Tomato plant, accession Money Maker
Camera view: tilt-top (135 deg); turntable rotation: 0 degrees
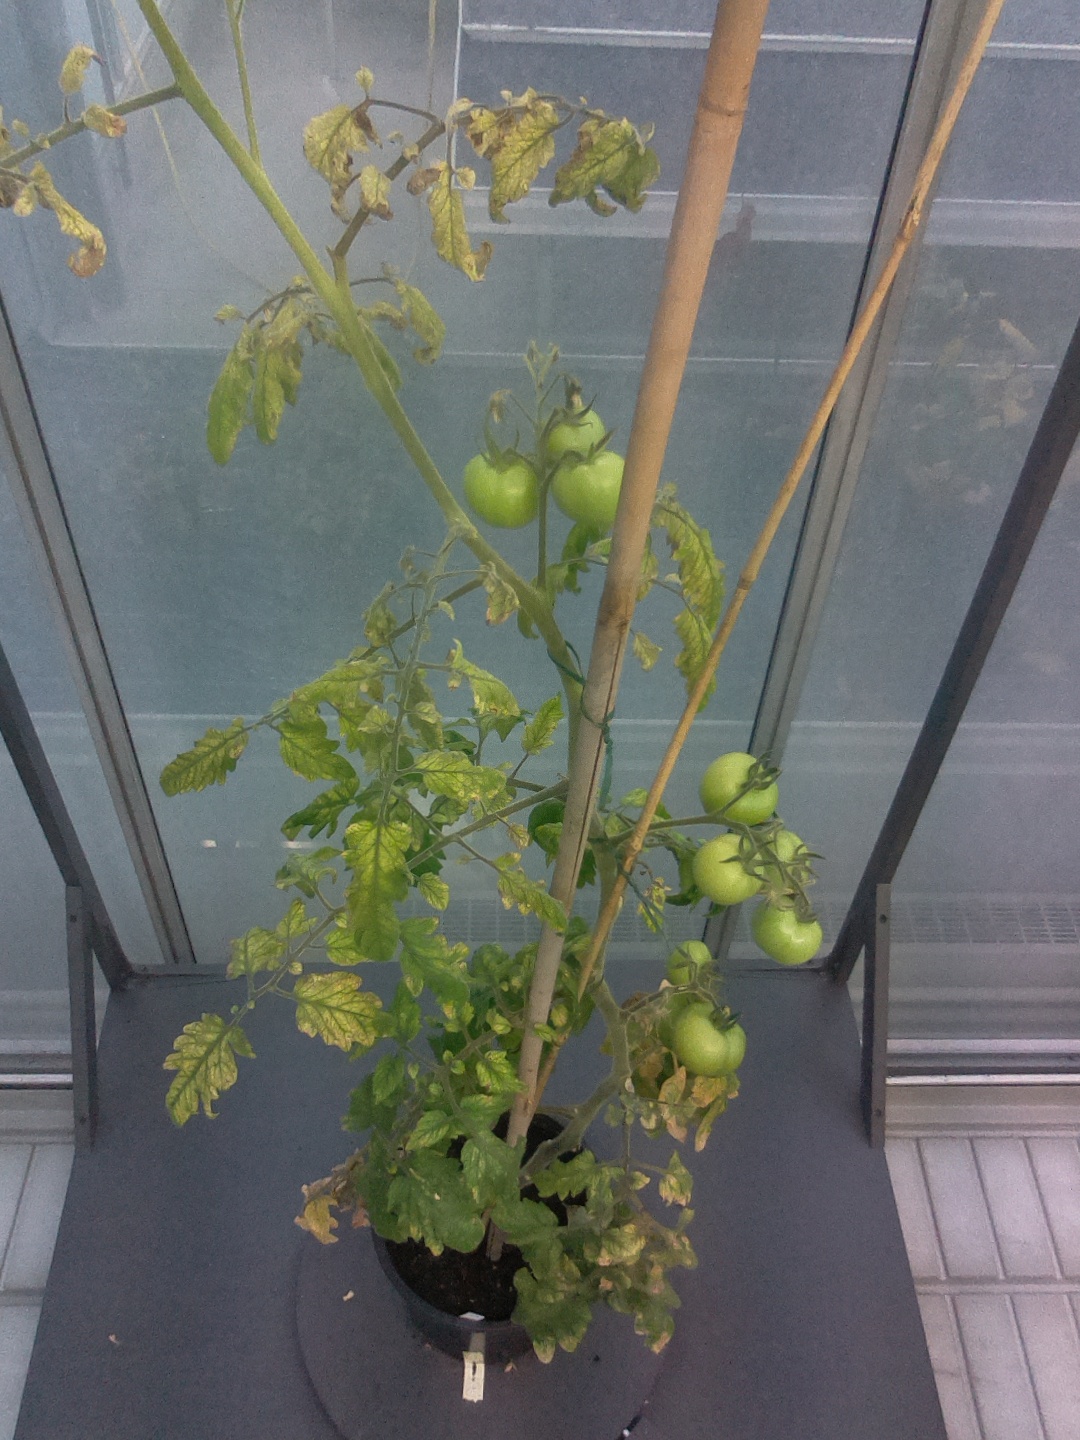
BBCH growth stage 79: 90% -100% of final fruit size